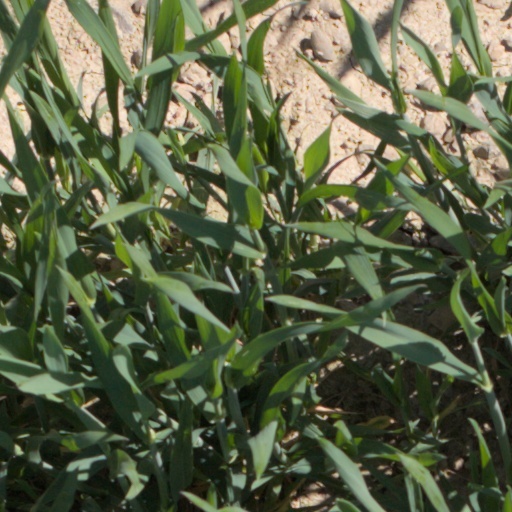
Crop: wheat